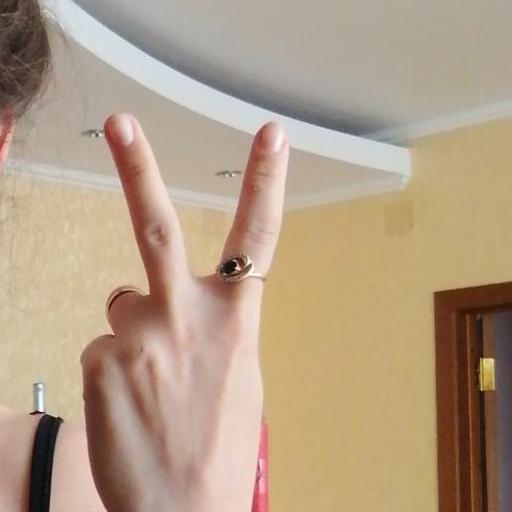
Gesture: peace_inverted